Feast of Saint Isidore the Laborer

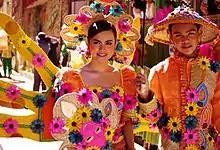
Philippines Pahiyas Festival of Lucban in Quezon.

In Madrid, the Fiestas de San Isidro Labrador are the city's premier festival, designated a "Bien de Interés Cultural" in 2021. Pilgrims visit the Hermitage of San Isidro to drink from a miraculous spring, while Masses, processions with statues of Isidore and María, and the "Romería" outdoor service form the religious core.